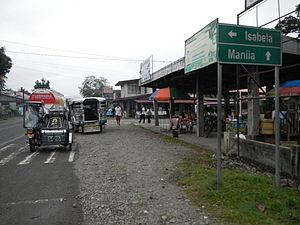
Bagabag est une municipalité de la province de Nueva Vizcaya, aux Philippines.